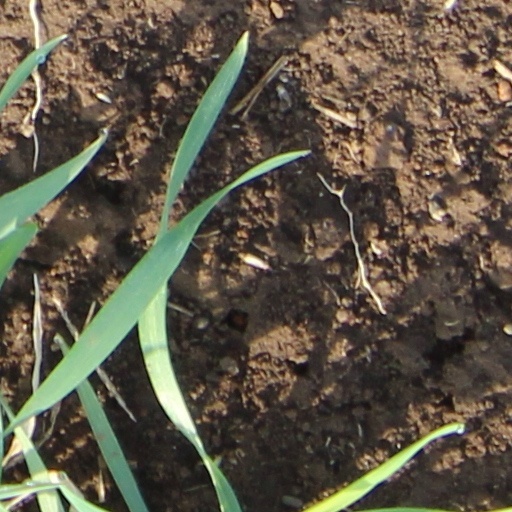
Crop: wheat